Fire services in the United Kingdom

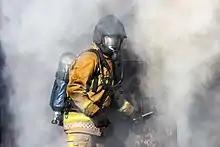
A Staffordshire Fire and Rescue Service firefighter, training in a smoke house

Fire services in Scotland are the responsibility of the Cabinet Secretary for Justice in the Scottish Government. Previously the responsibility lay with the Secretary of State for Scotland (the relevant "Secretary of State" referred to in legislation applicable to Scotland).